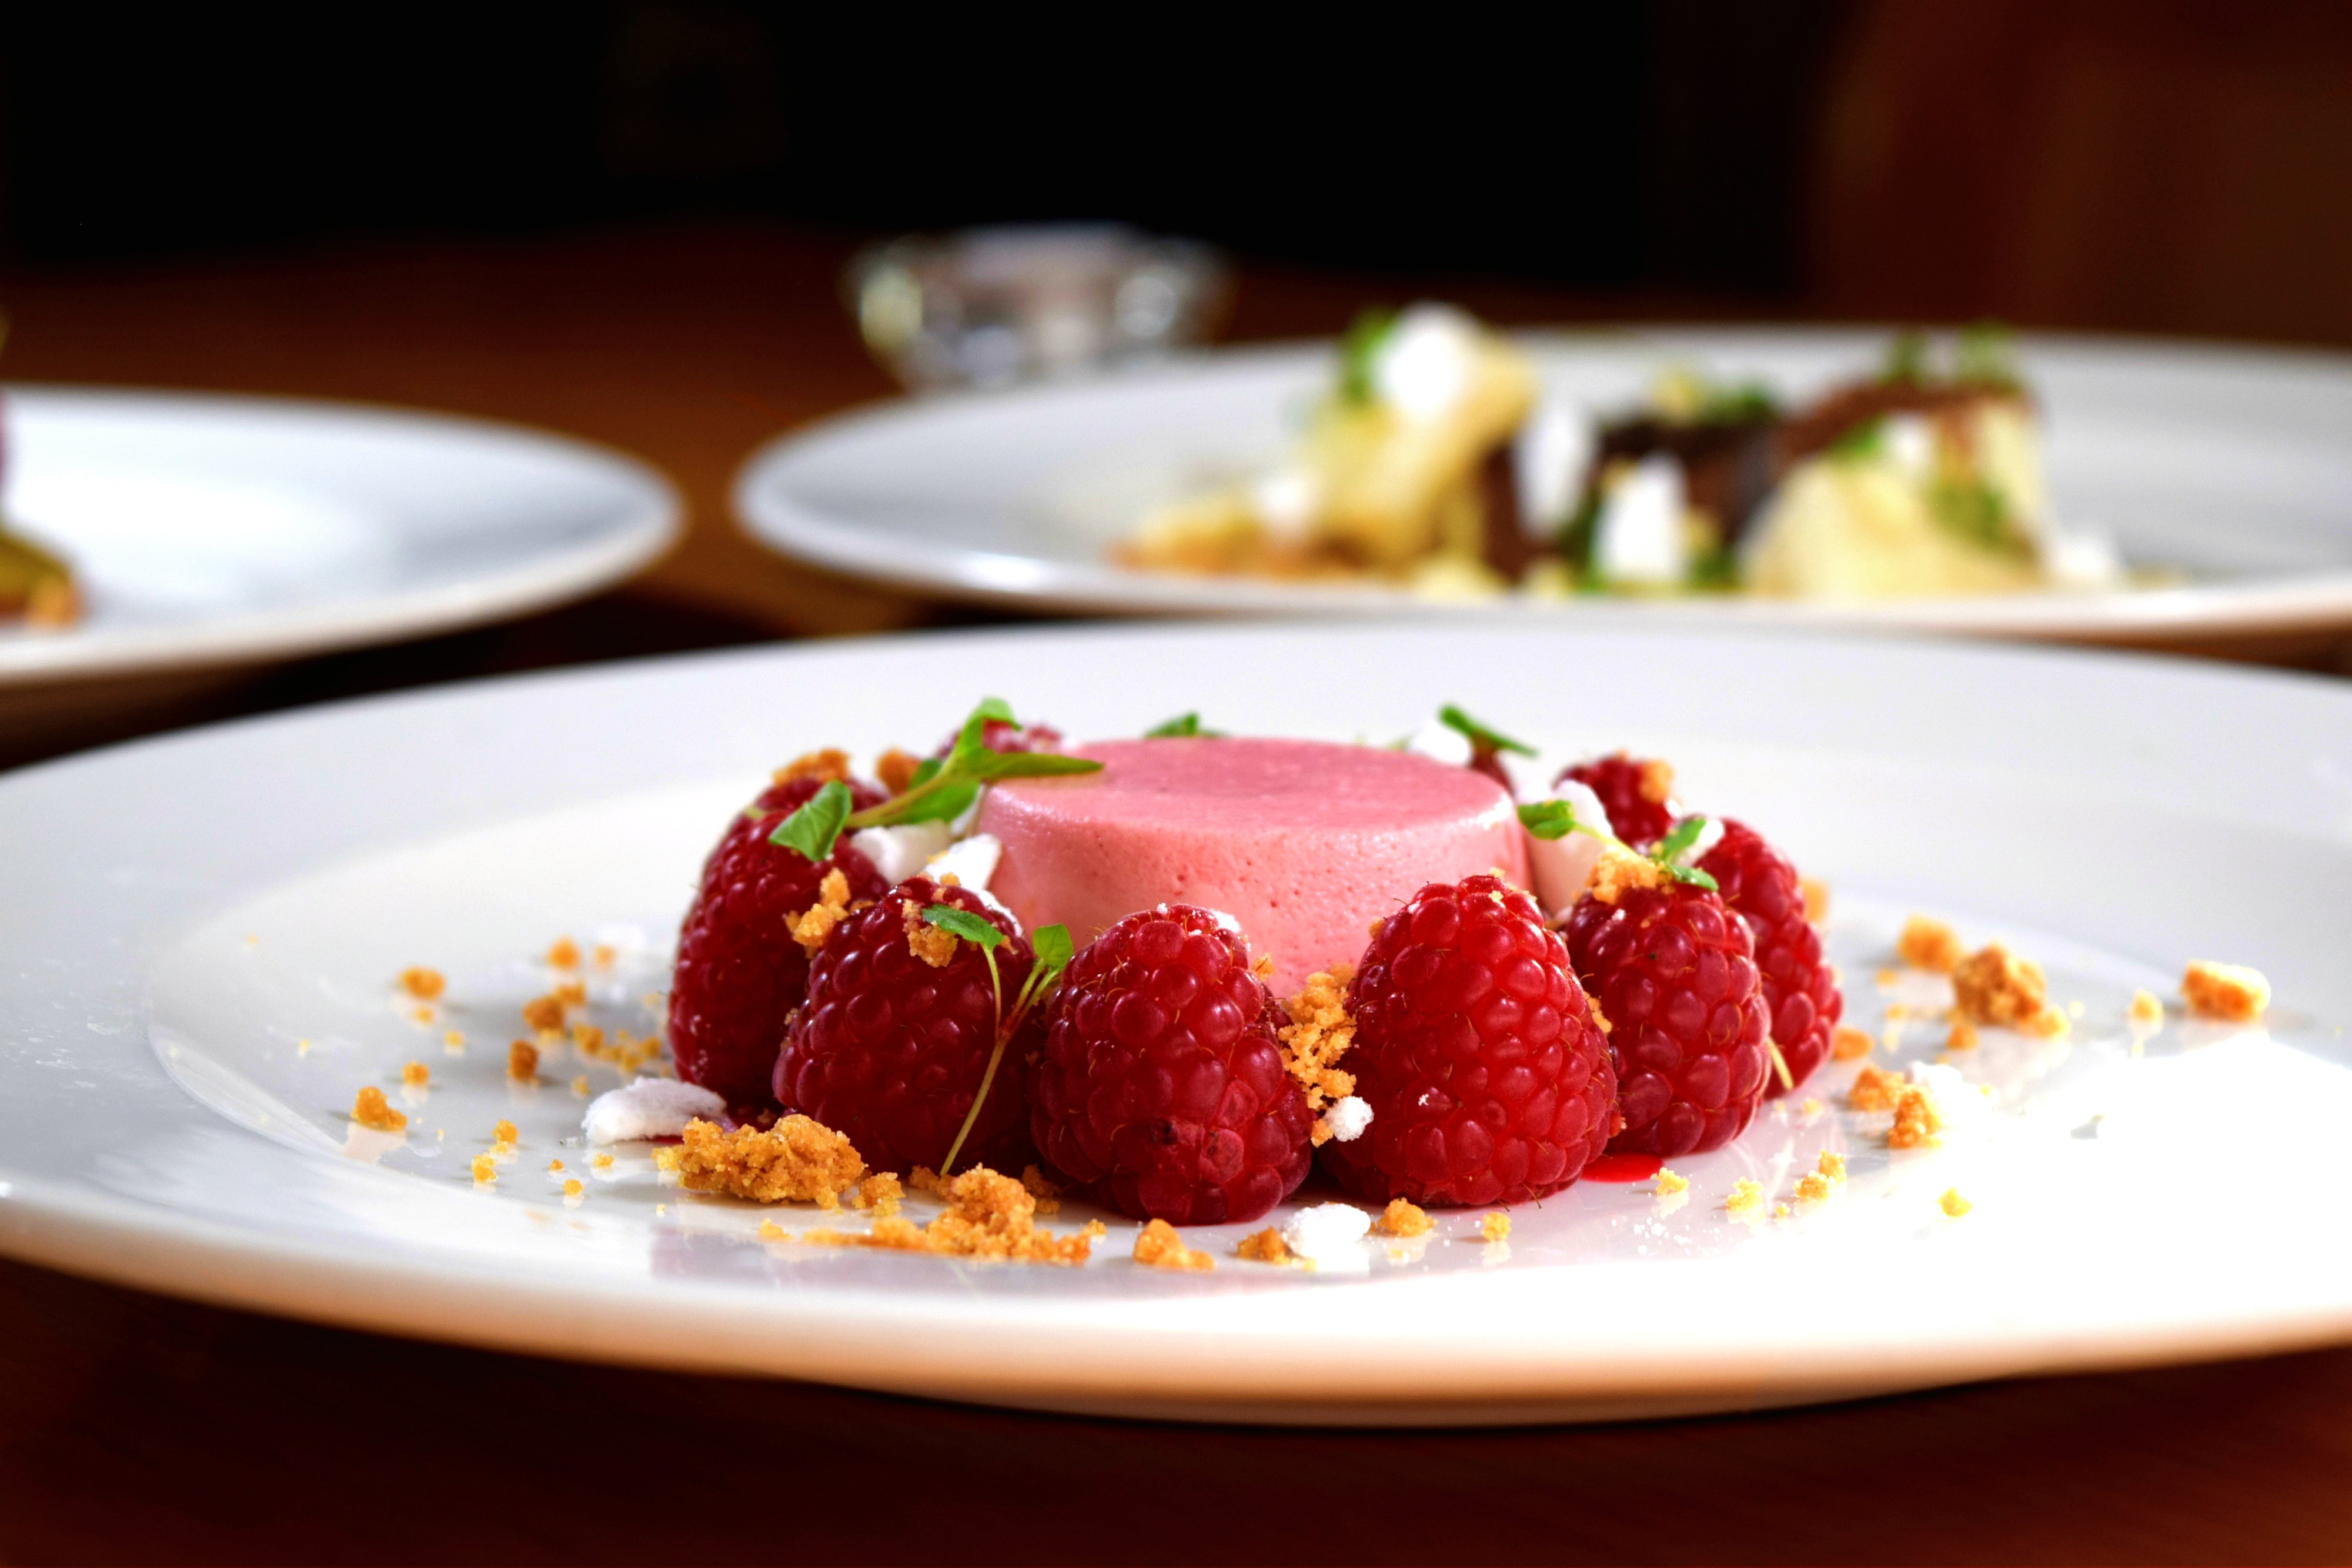
raspberry, fruit, sweet, restaurant, dish, meal, food, produce, plate, breakfast, dessert, meat, cuisine, cake, strawberry, raspberries, steak tartare